Tourism in Algeria

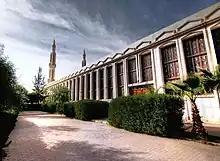
1st November of 1954 Great Mosque

1st November of 1954 Great Mosque is considered to be the largest mosque in Algeria and the second in Africa It is located in the town of Batna. This imposing religious building has been open to the faithful since 2003 and is one of the great architectural achievements of the city.